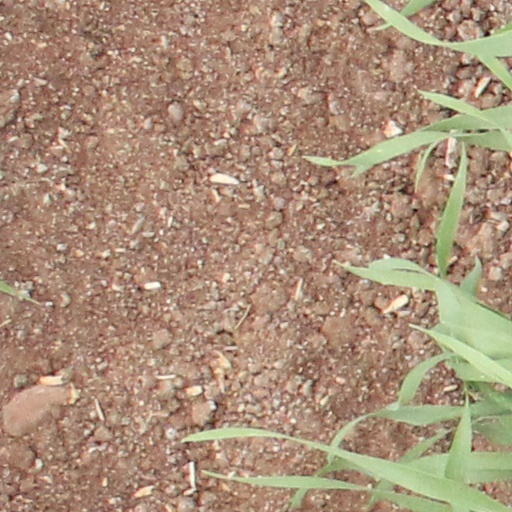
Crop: wheat